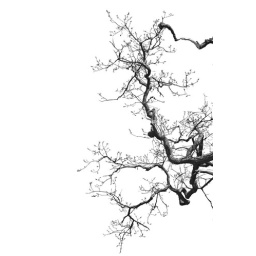
Checking out the new black and white tool in CS3